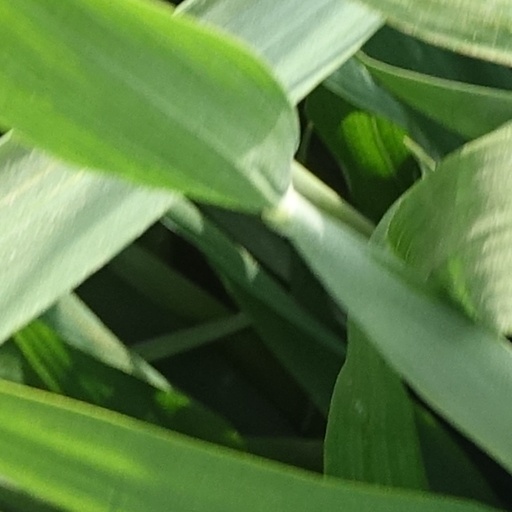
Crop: wheat